List of American heiresses

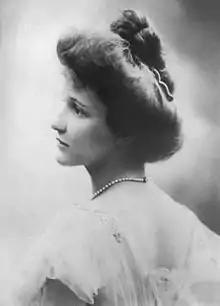
Nancy Astor, Viscountess Astor ("née" Nancy Witcher Langhorne)

Consuelo Montagu, Duchess of Manchester ("née" María Francisca de la Consolación ""Consuelo"" Yznaga) on 22 May 1876